1980 Sugar Bowl

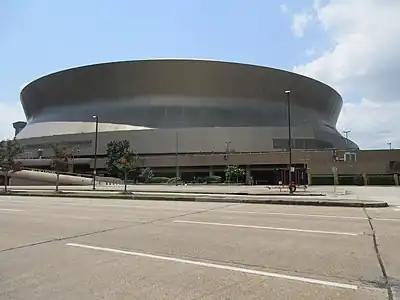
The Louisiana Superdome in New Orleans, Louisiana, hosted the Sugar Bowl.

The 1980 Sugar Bowl was the 46th edition of the college football bowl game, played at the Louisiana Superdome in New Orleans, Louisiana, on Tuesday, January 1. Part of the 1979–80 bowl game season, it matched the undefeated and second-ranked Alabama Crimson Tide of the Southeastern Conference (SEC) and the #6 Arkansas Razorbacks of the Southwest Conference (SWC). Favored Alabama won and gained their third national championship of the decade.